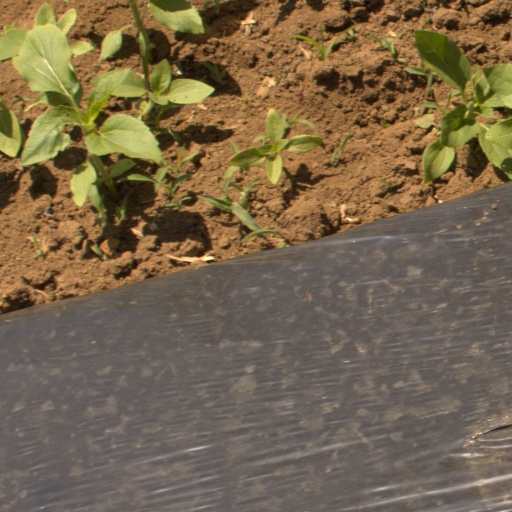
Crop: Jerusalem artichoke